The Flicker

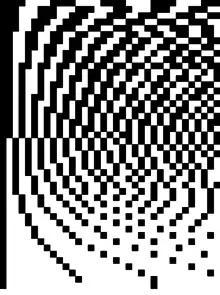
Conrad's design for arranging the black and white frames in "The Flicker"

"The Flicker" grew out of experiments by Conrad and Mario Montez. During one conducted in March 1963, Jack Smith found hallucinatory patterns in the projector flicker. Conrad was familiar with the effects of stroboscopic light from a physiology class at Harvard University. By November 1964, Conrad had begun designing a flicker movie with "gradually lengthening alternate white & black areas on the film." He made notes on how to expose progressively longer sections of film with black and white, ignoring the frame widths.